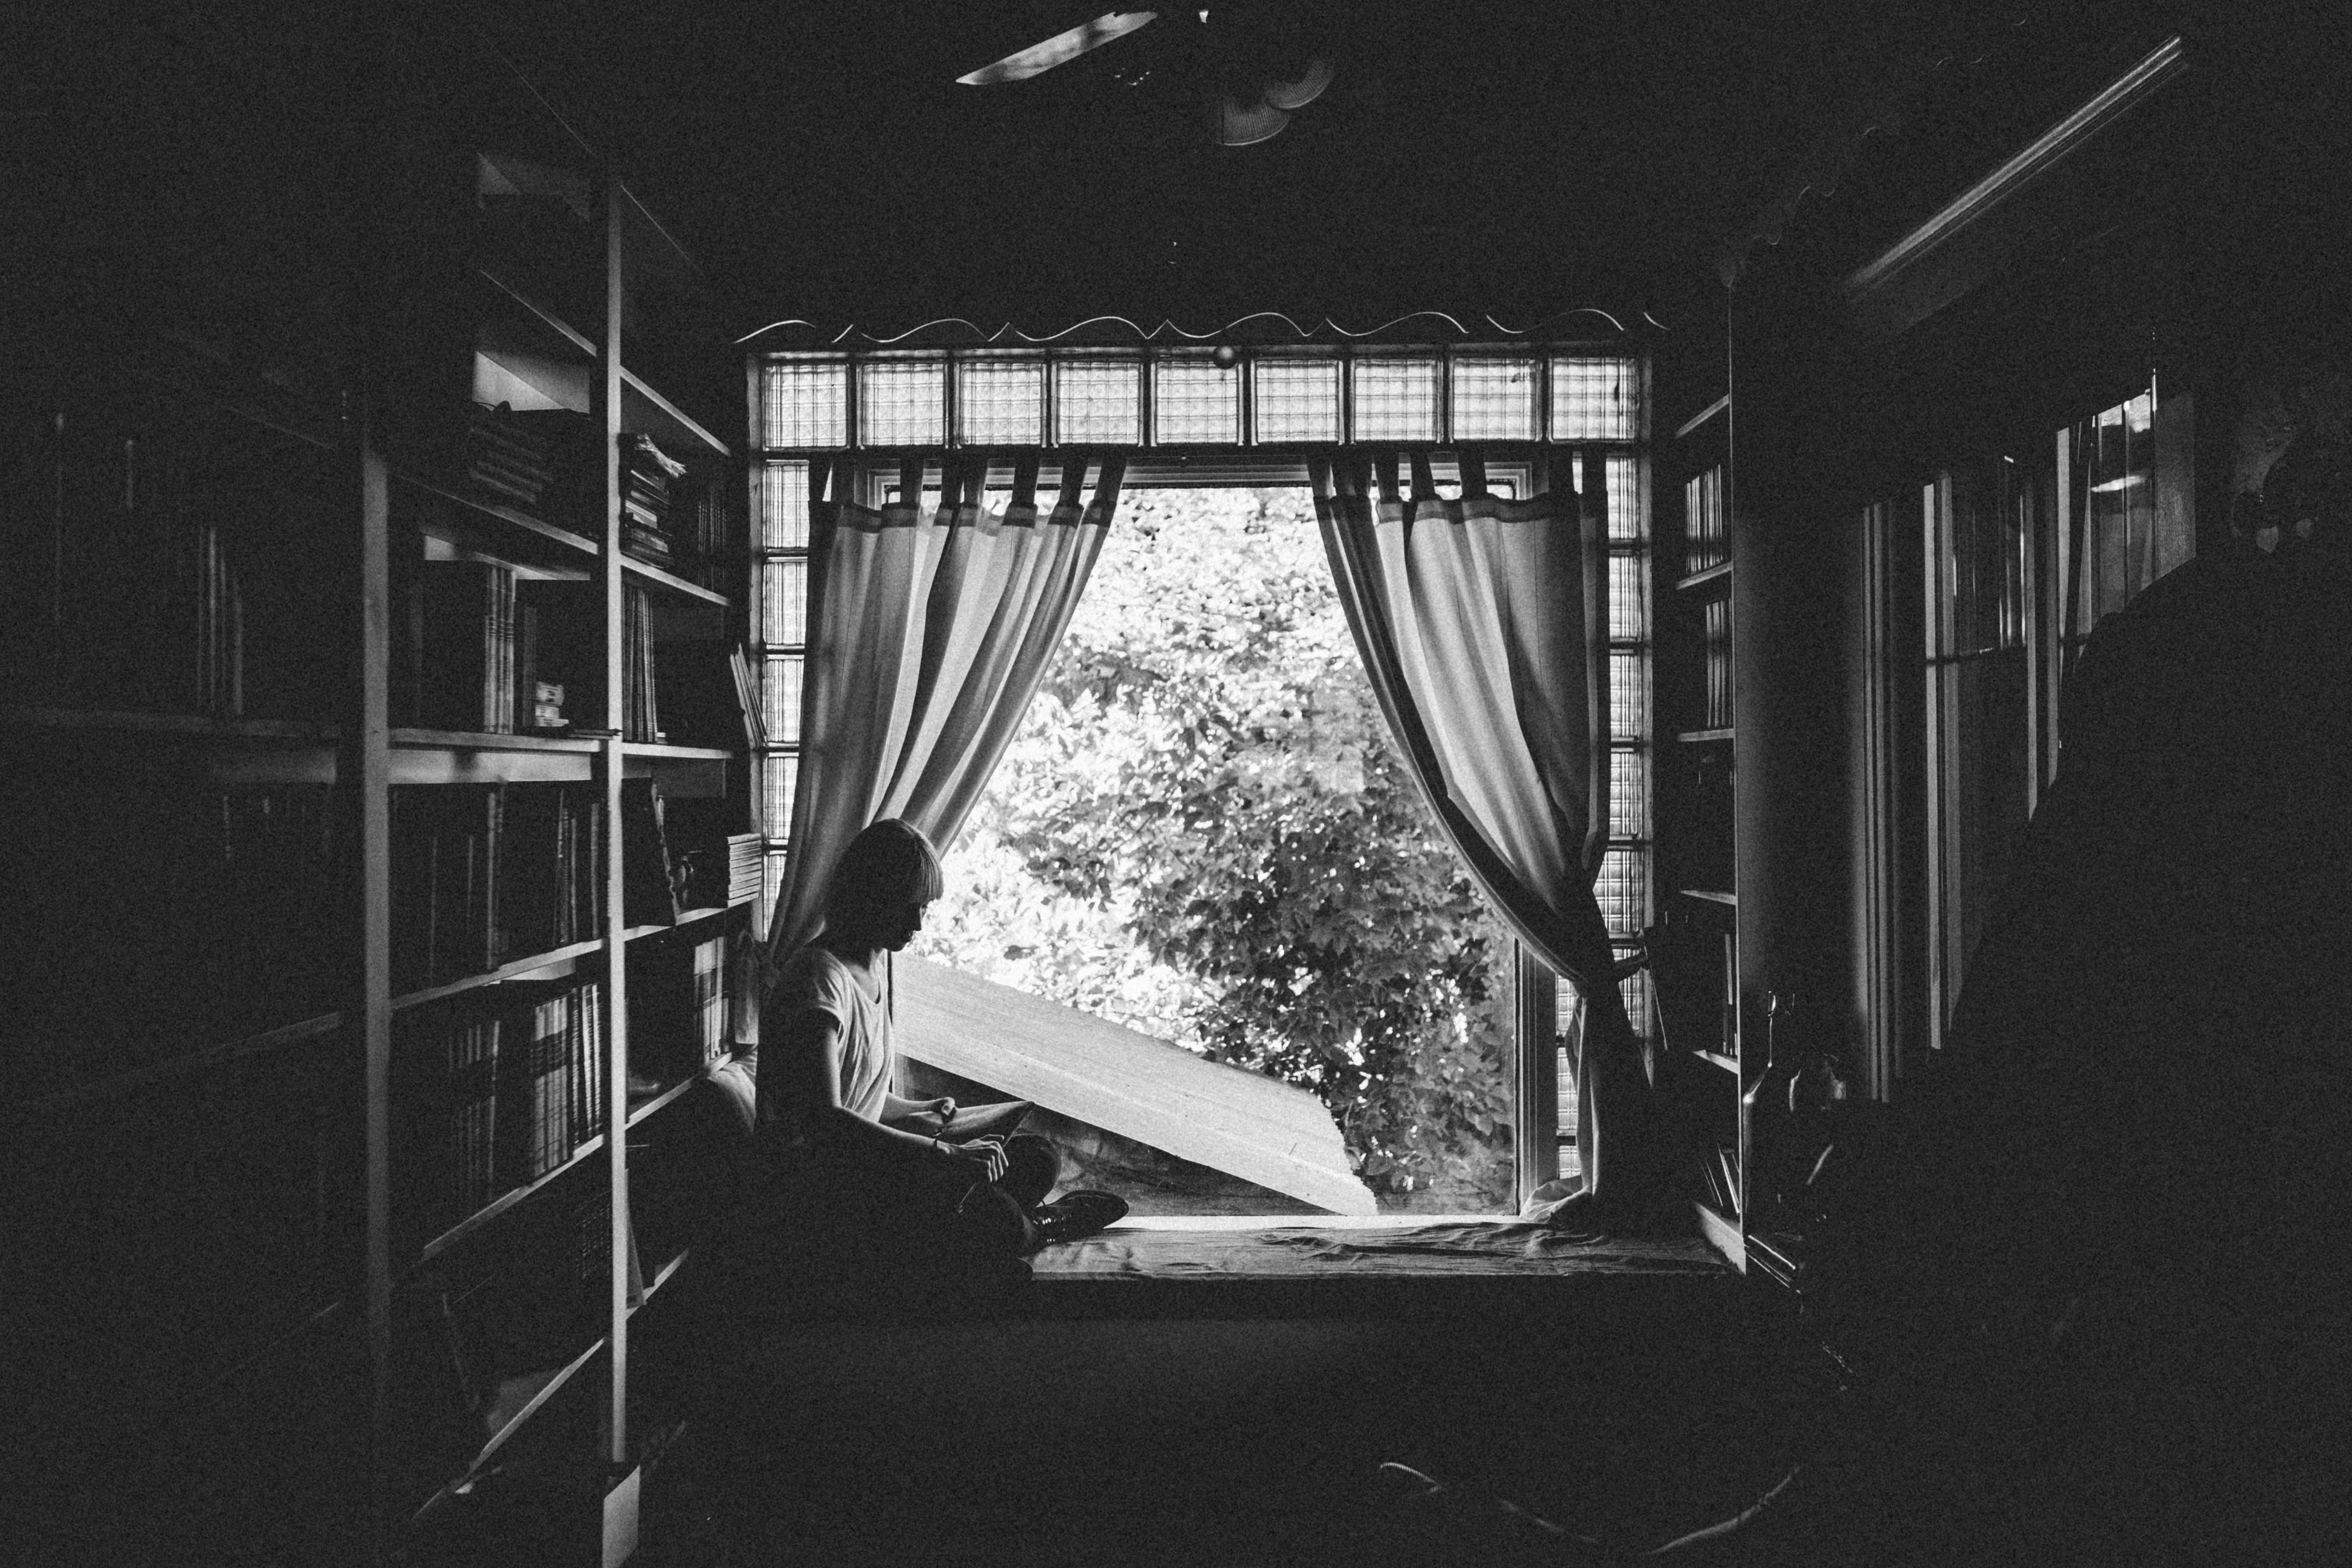
light, black and white, white, photography, window, darkness, black, monochrome, symmetry, photograph, image, monochrome photography, film noir